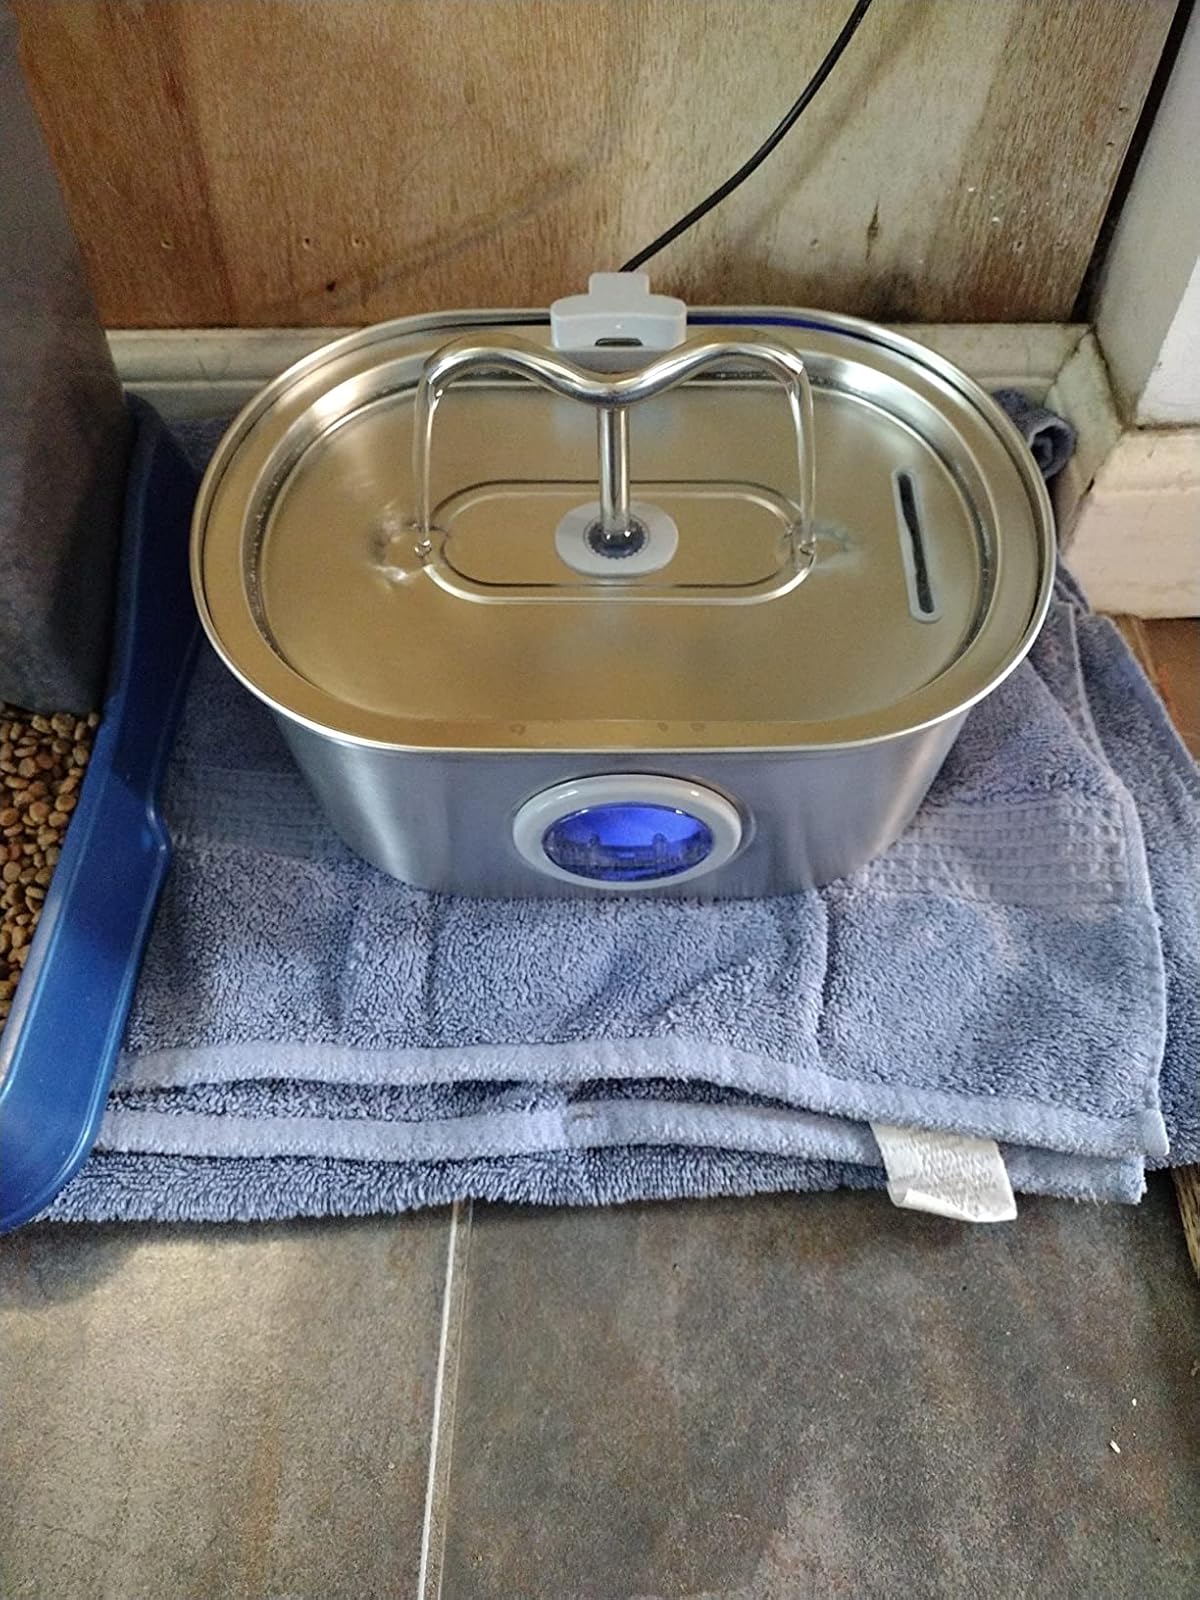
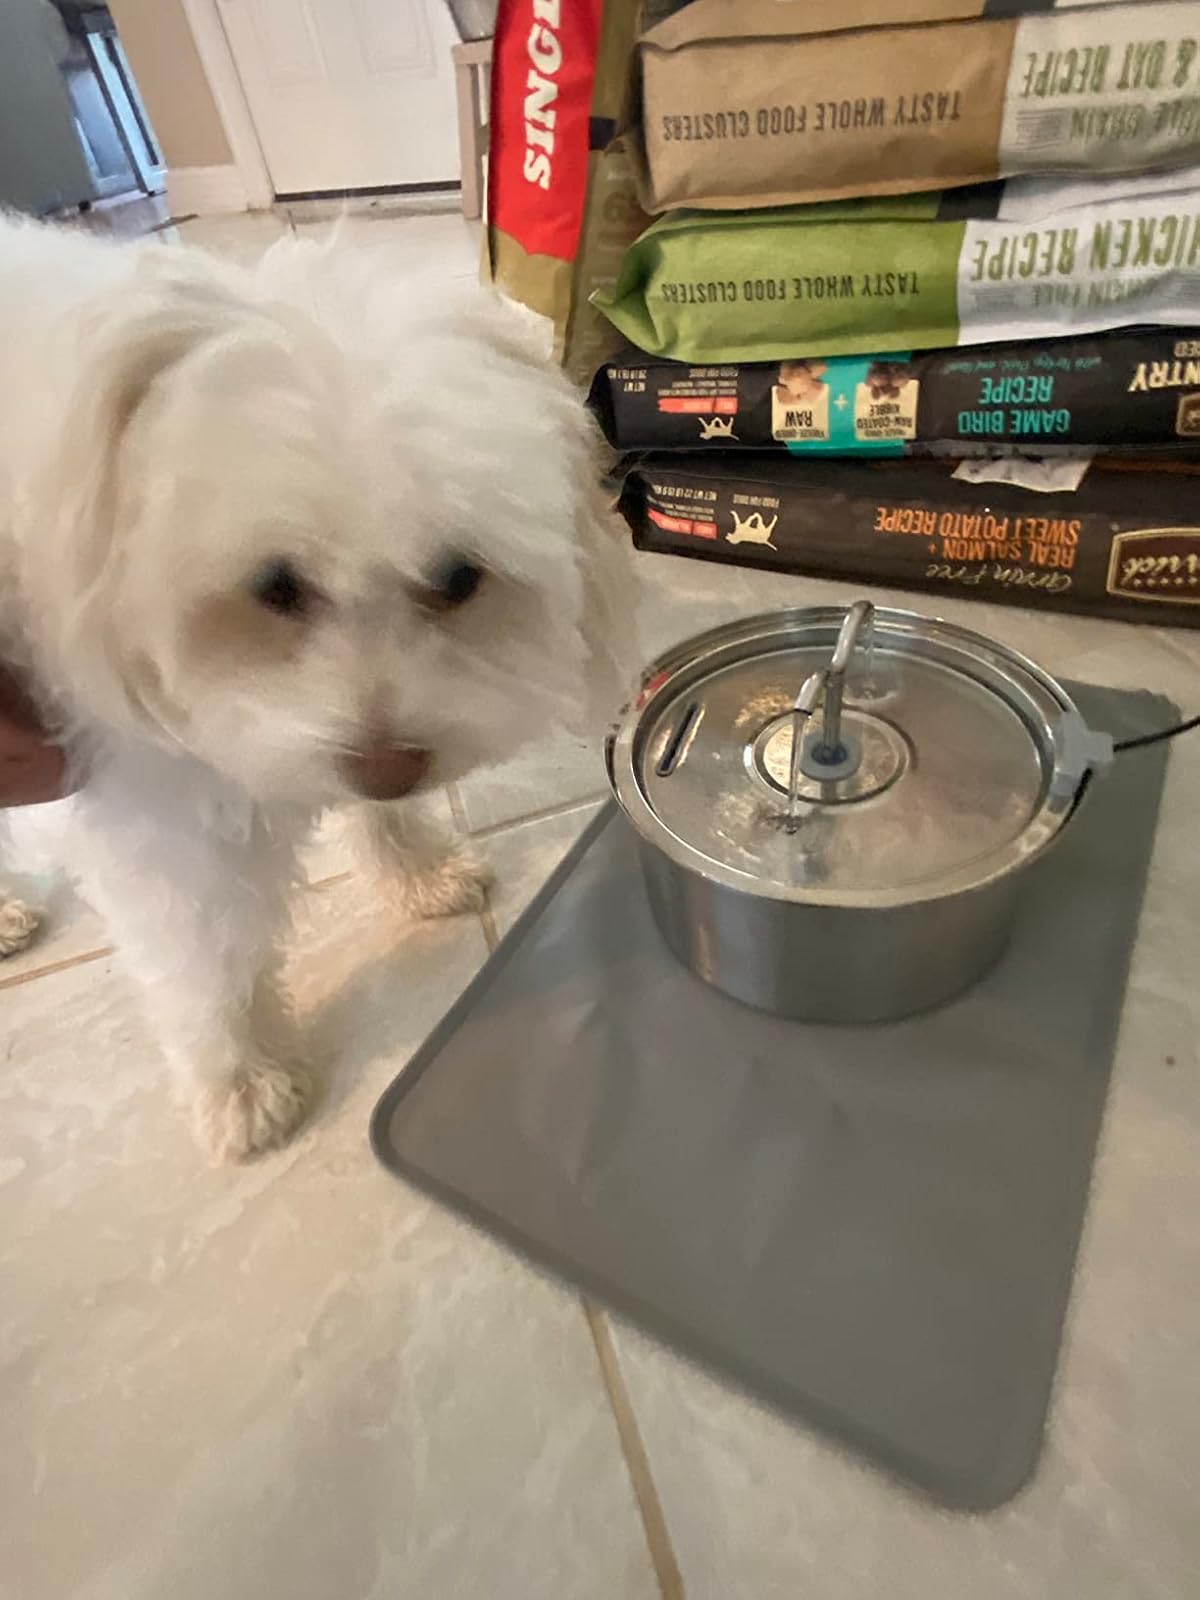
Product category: items_bowl
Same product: no